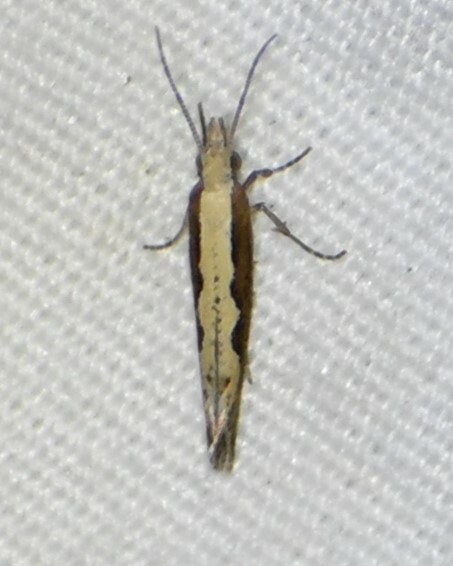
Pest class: diamondback_moth